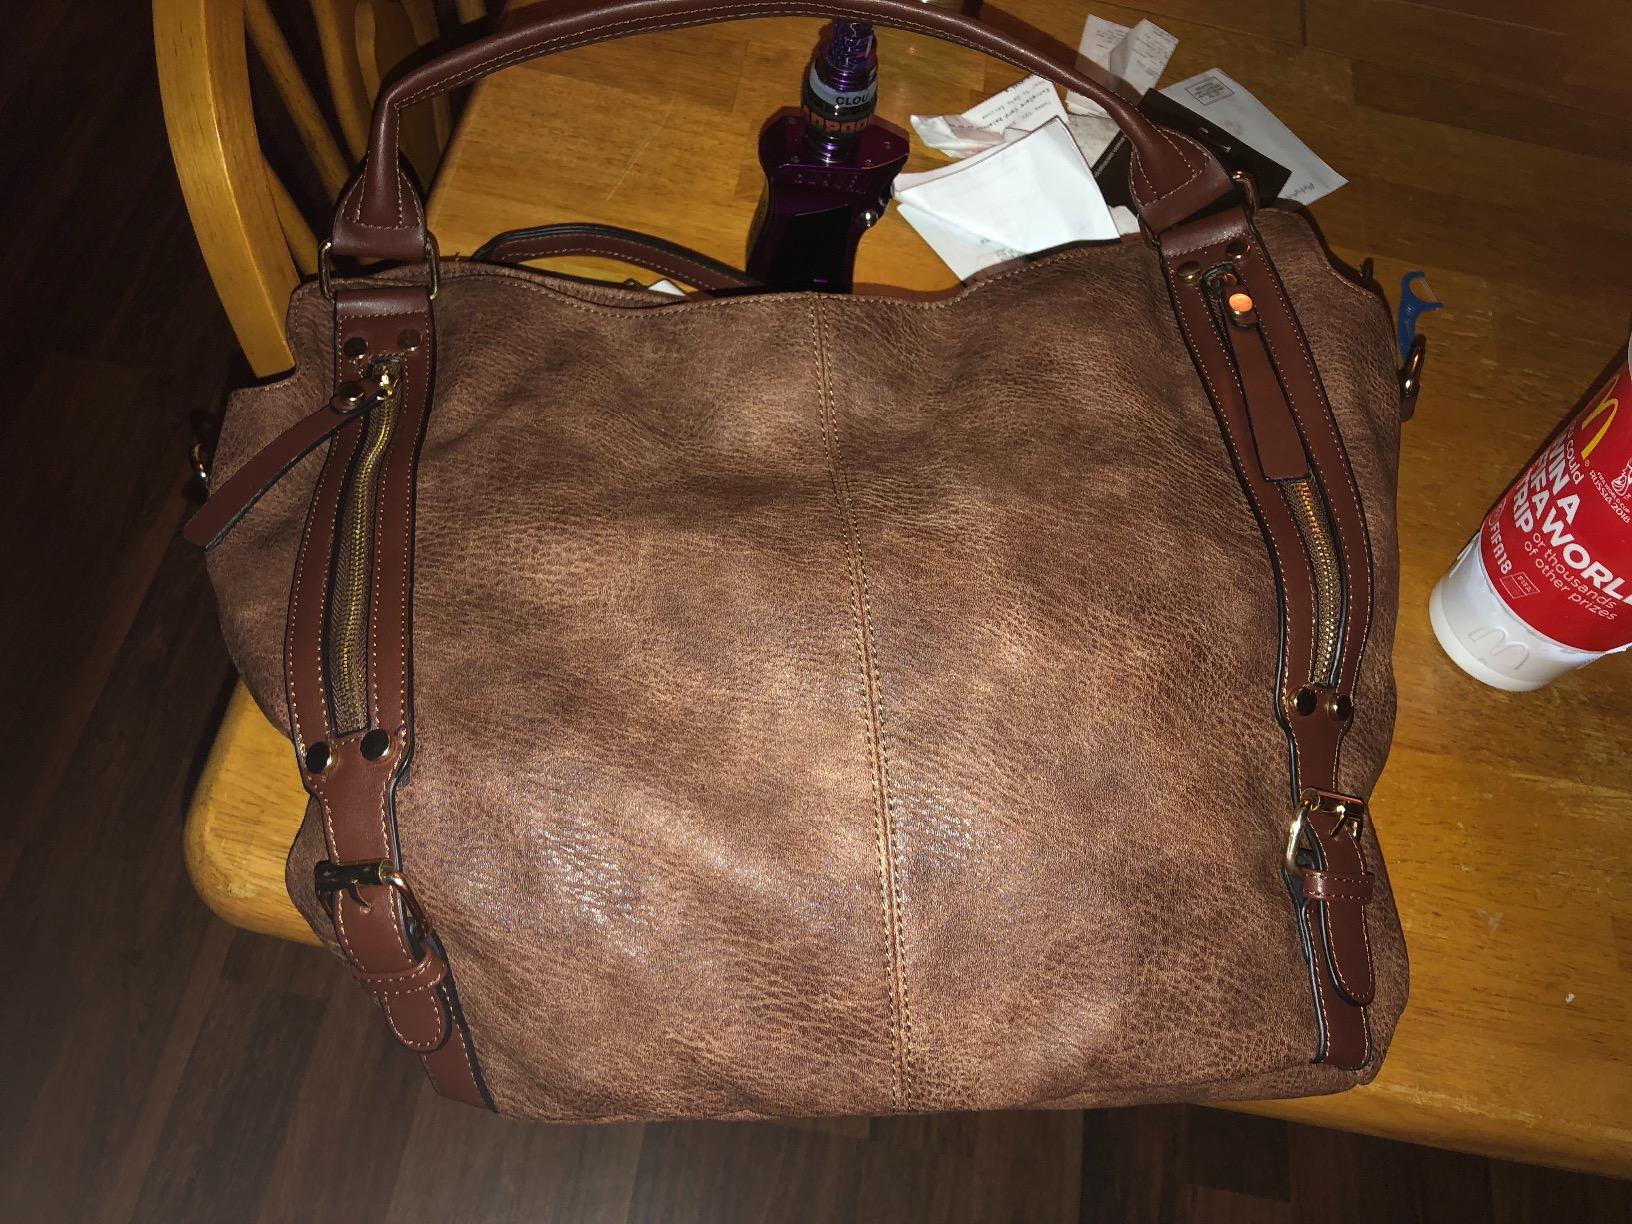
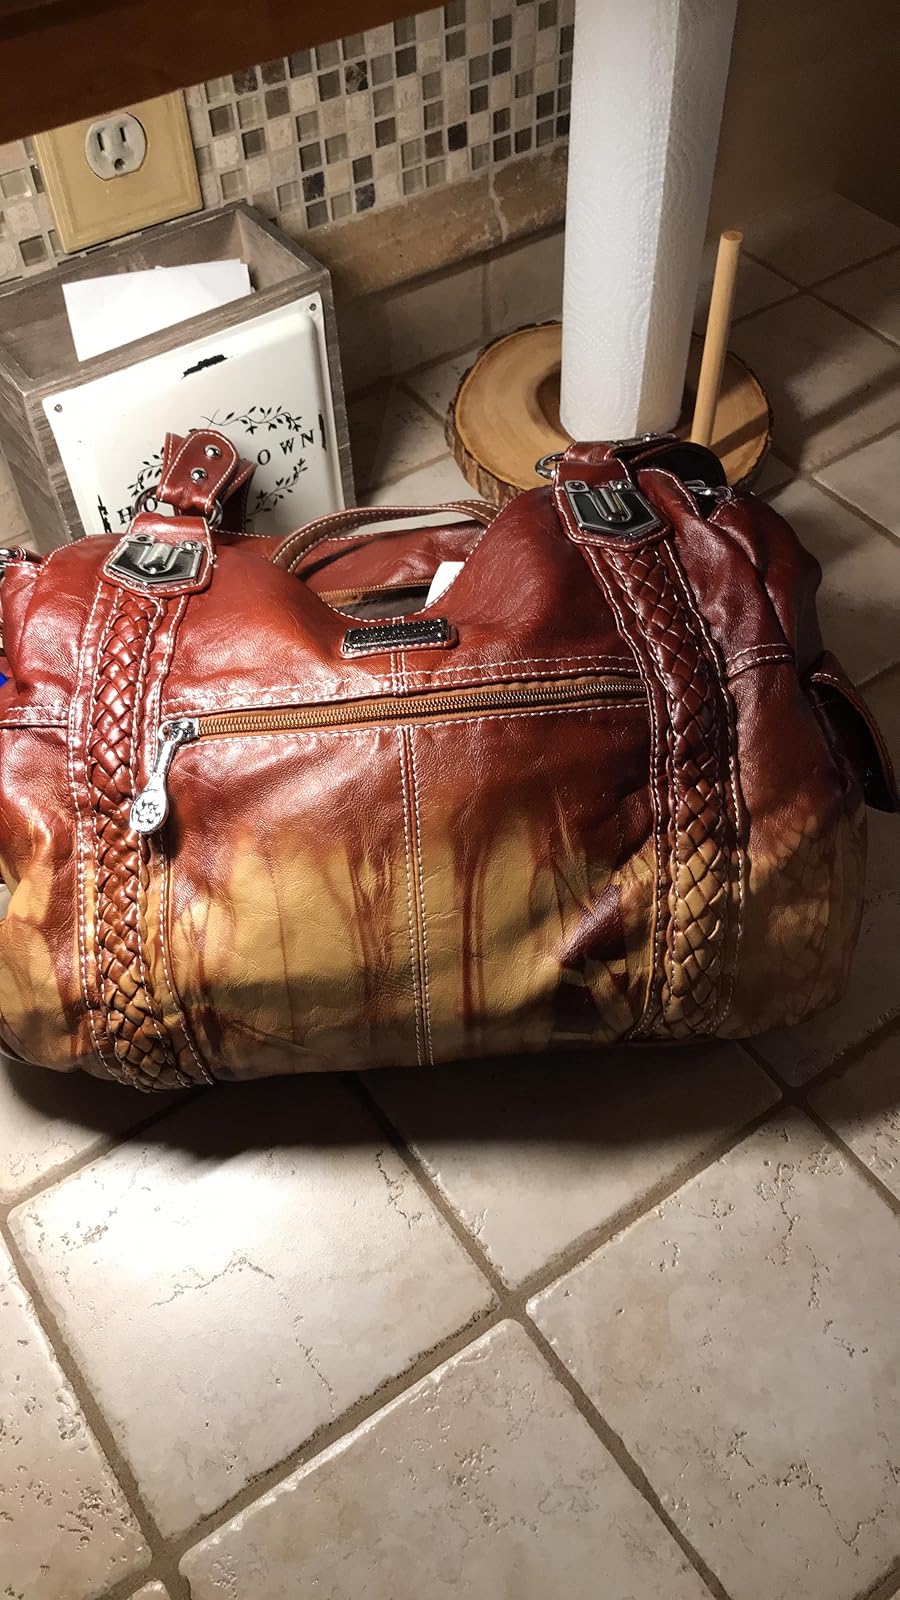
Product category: accessories_handbag
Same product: no